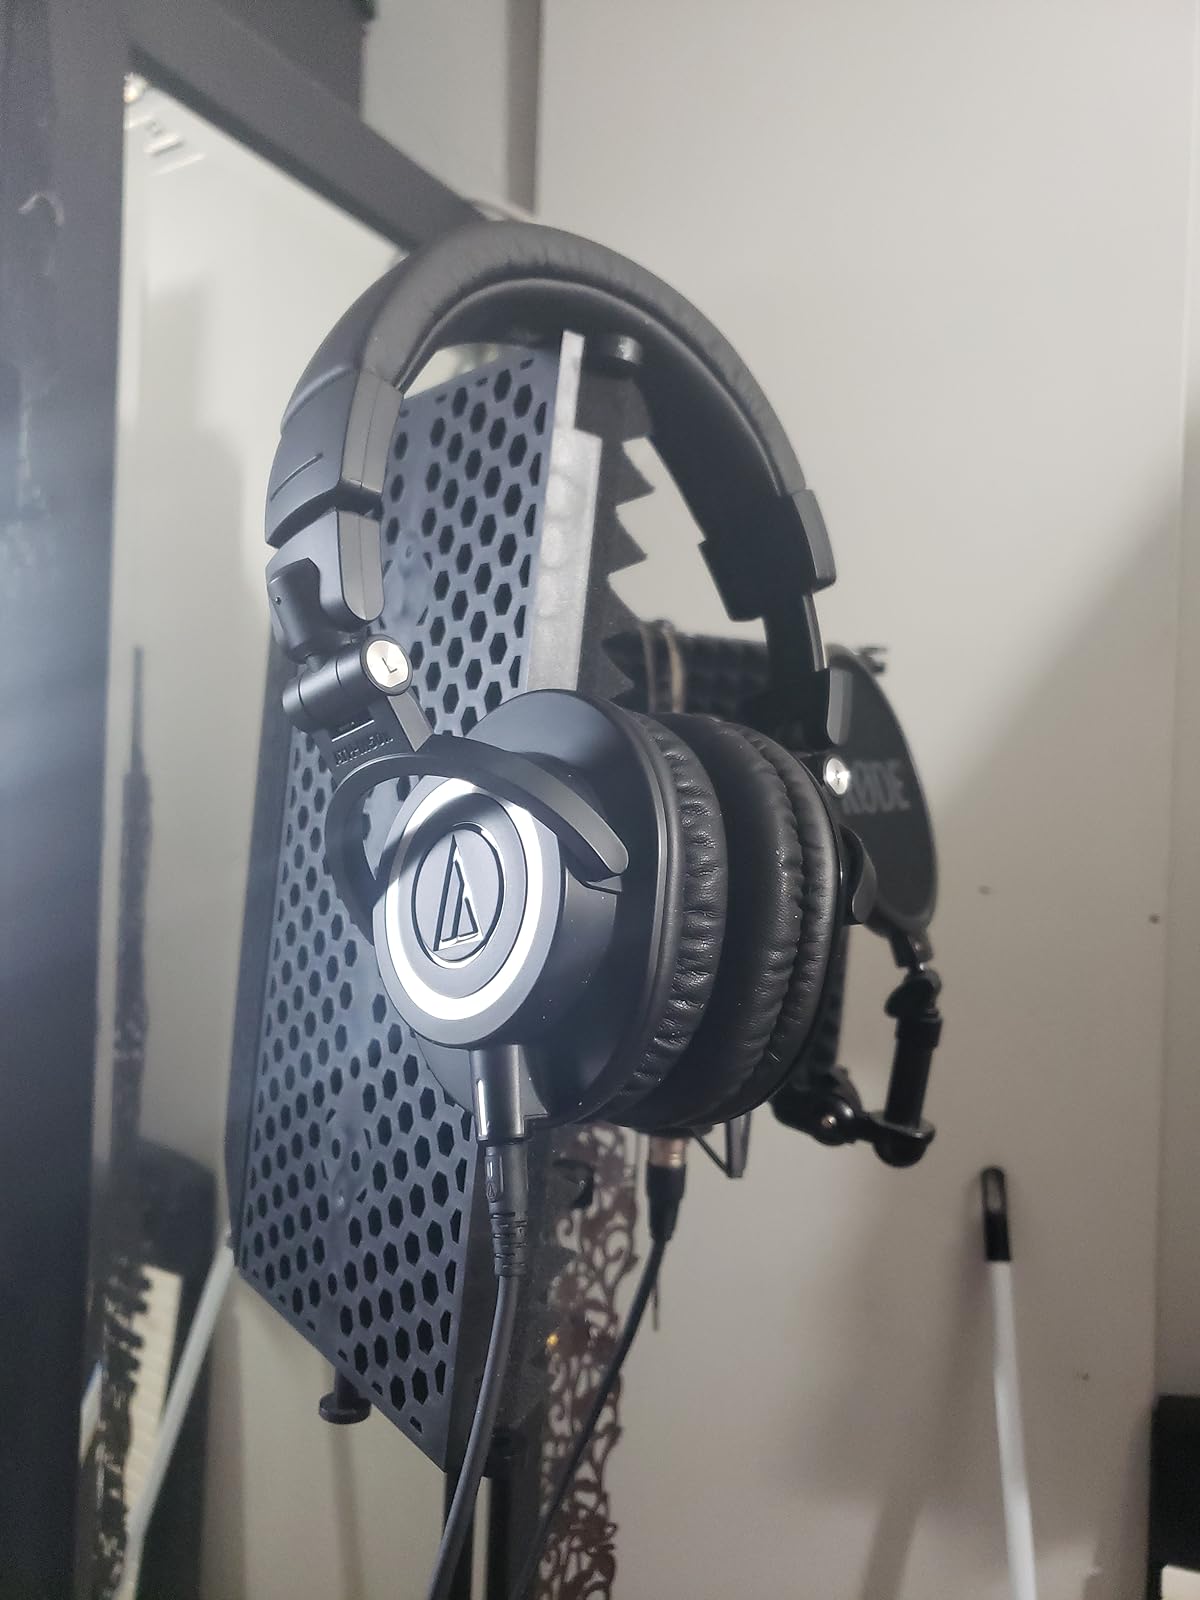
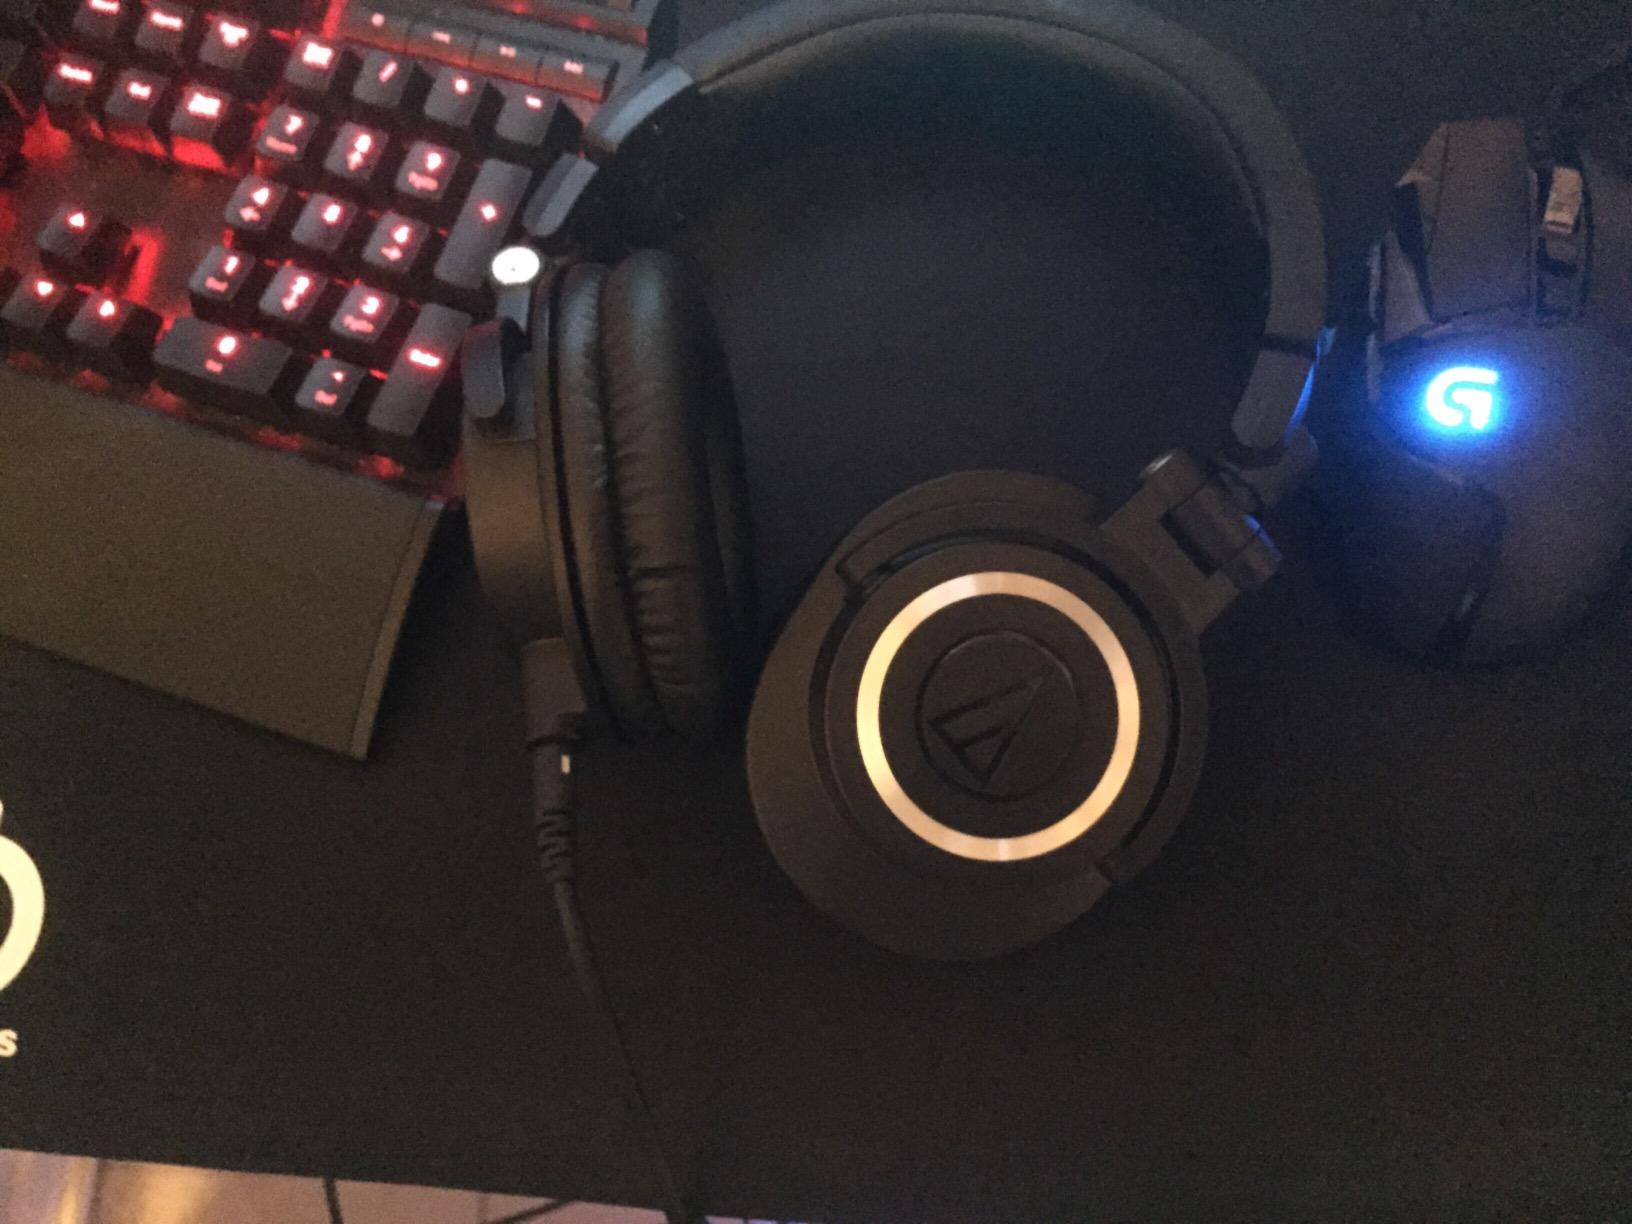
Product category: headphones
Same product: yes